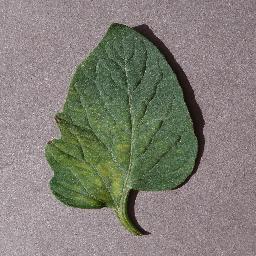
Label: Tomato___Spider_mites Two-spotted_spider_mite